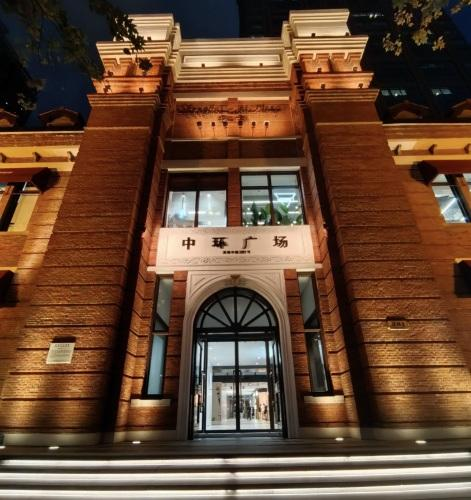
地标名称：中环广场
所在城市：上海市·黄浦区